Knight & Kerr

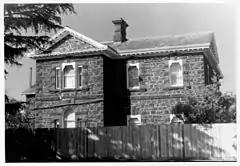
D'Estaville, Kew

In 1859 Knight and Kerr were contracted to build the D'Estaville homestead for Sir William Stawell, Victoria's first Attorney General and later Chief Justice of the Colony. This mansion is a double storey bluestone building constructed from exposed Footscray basalt and features a broken pedimented portico and 14 rooms. D’Estaville significantly emulates the Italianate-style, yet lacks the signature Italianate tower. However, it still is regarded as an excellent example of Knight and Kerr's Classical Revival style.